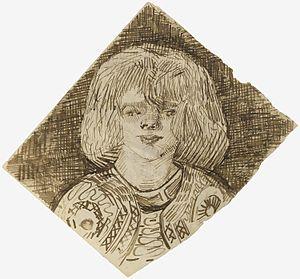
Vincent Willem van Gogh, né le 30 mars 1853 à Groot-Zundert, aux Pays-Bas, et mort le 29 juillet 1890 à Auvers-sur-Oise, en France, est un peintre et dessinateur néerlandais. Son œuvre pleine de naturalisme, inspirée par l'impressionnisme et le pointillisme, annonce le fauvisme et l'expressionnisme.